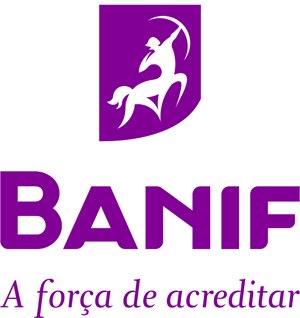
Banco Internacional do Funchal, est une banque portugaise internationale présente en Europe, aux Amériques et en Afrique.